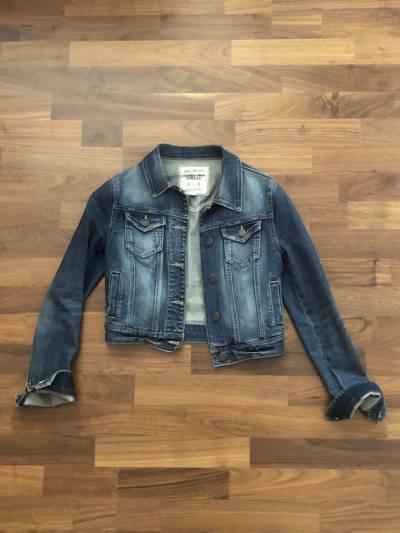
Waste category: clothes